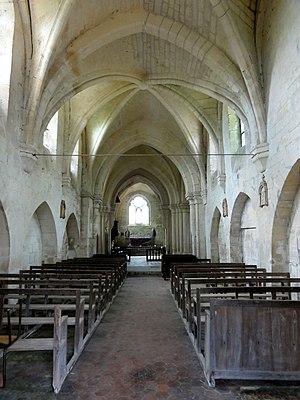
Intérieur de la nef.
L'église Saint-Remi est une église catholique située à Laigneville, dans le département de l'Oise, en France. Son clocher en bâtière central, dont le premier étage est caché par les toitures, a ses baies flanquées de colonnettes portant des chapiteaux d'un style roman assez archaïque, qui évoque le début du XIIᵉ siècle. Or, la base du clocher, voûtée d'ogives, a tout du style gothique primitif, et ne devrait pas être beaucoup antérieure au milieu du XIIᵉ siècle. Elle est associée à une voûte en berceau brisé qui recouvre la travée suivante du chœur primitif. Les deux bras du transept sont de longueur inégale, et n'ont pas été bâtis sous la même campagne. Le croisillon sud, plus profond, a la particularité de posséder un mur méridional taillé à même la roche, ce qui est unique dans la région. Il se prolongeait jadis par une absidiole apparemment recouverte d'une voûte en cul-de-four nervée, dont l'amorce semble encore subsister, mais a en fait été entièrement rebâtie. Le croisillon sud, nettement plus petit, s'accompagne d'une minuscule chapelle rectangulaire.